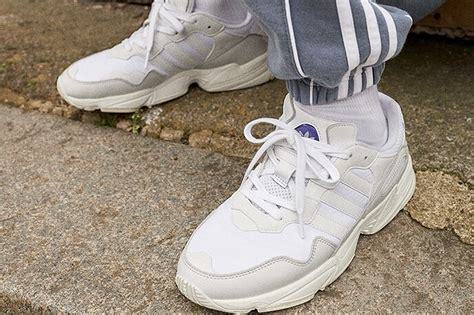
Brand: Adidas
Model: Yung 96